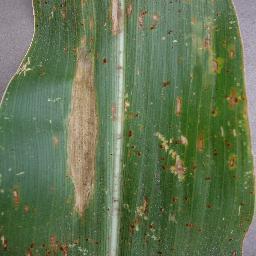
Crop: corn
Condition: (maize)_northern_blight